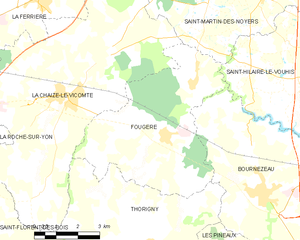
Carte des communes françaises Fougeré